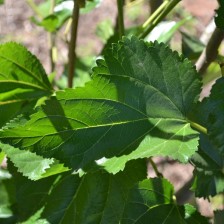
Variety: ChiangMaiBuriram60